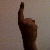
The image shows a hand gesture representing the number 1 in Indian Sign Language.